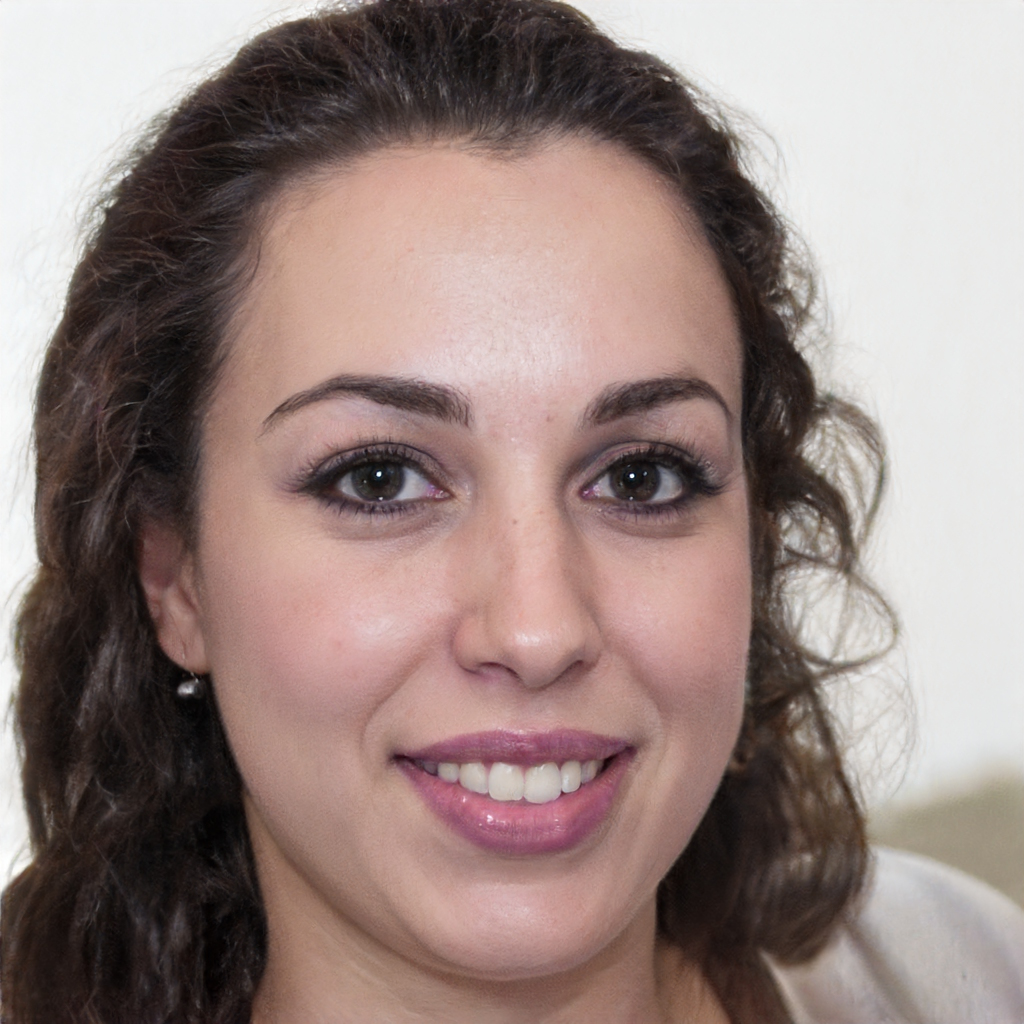
Portrait style: Real Portrait